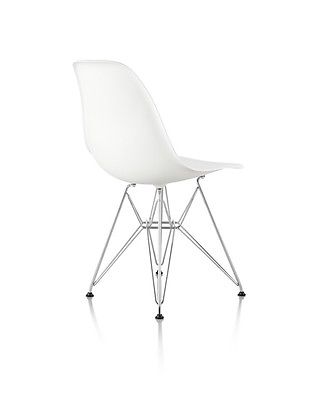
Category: chair